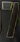
Number: 7